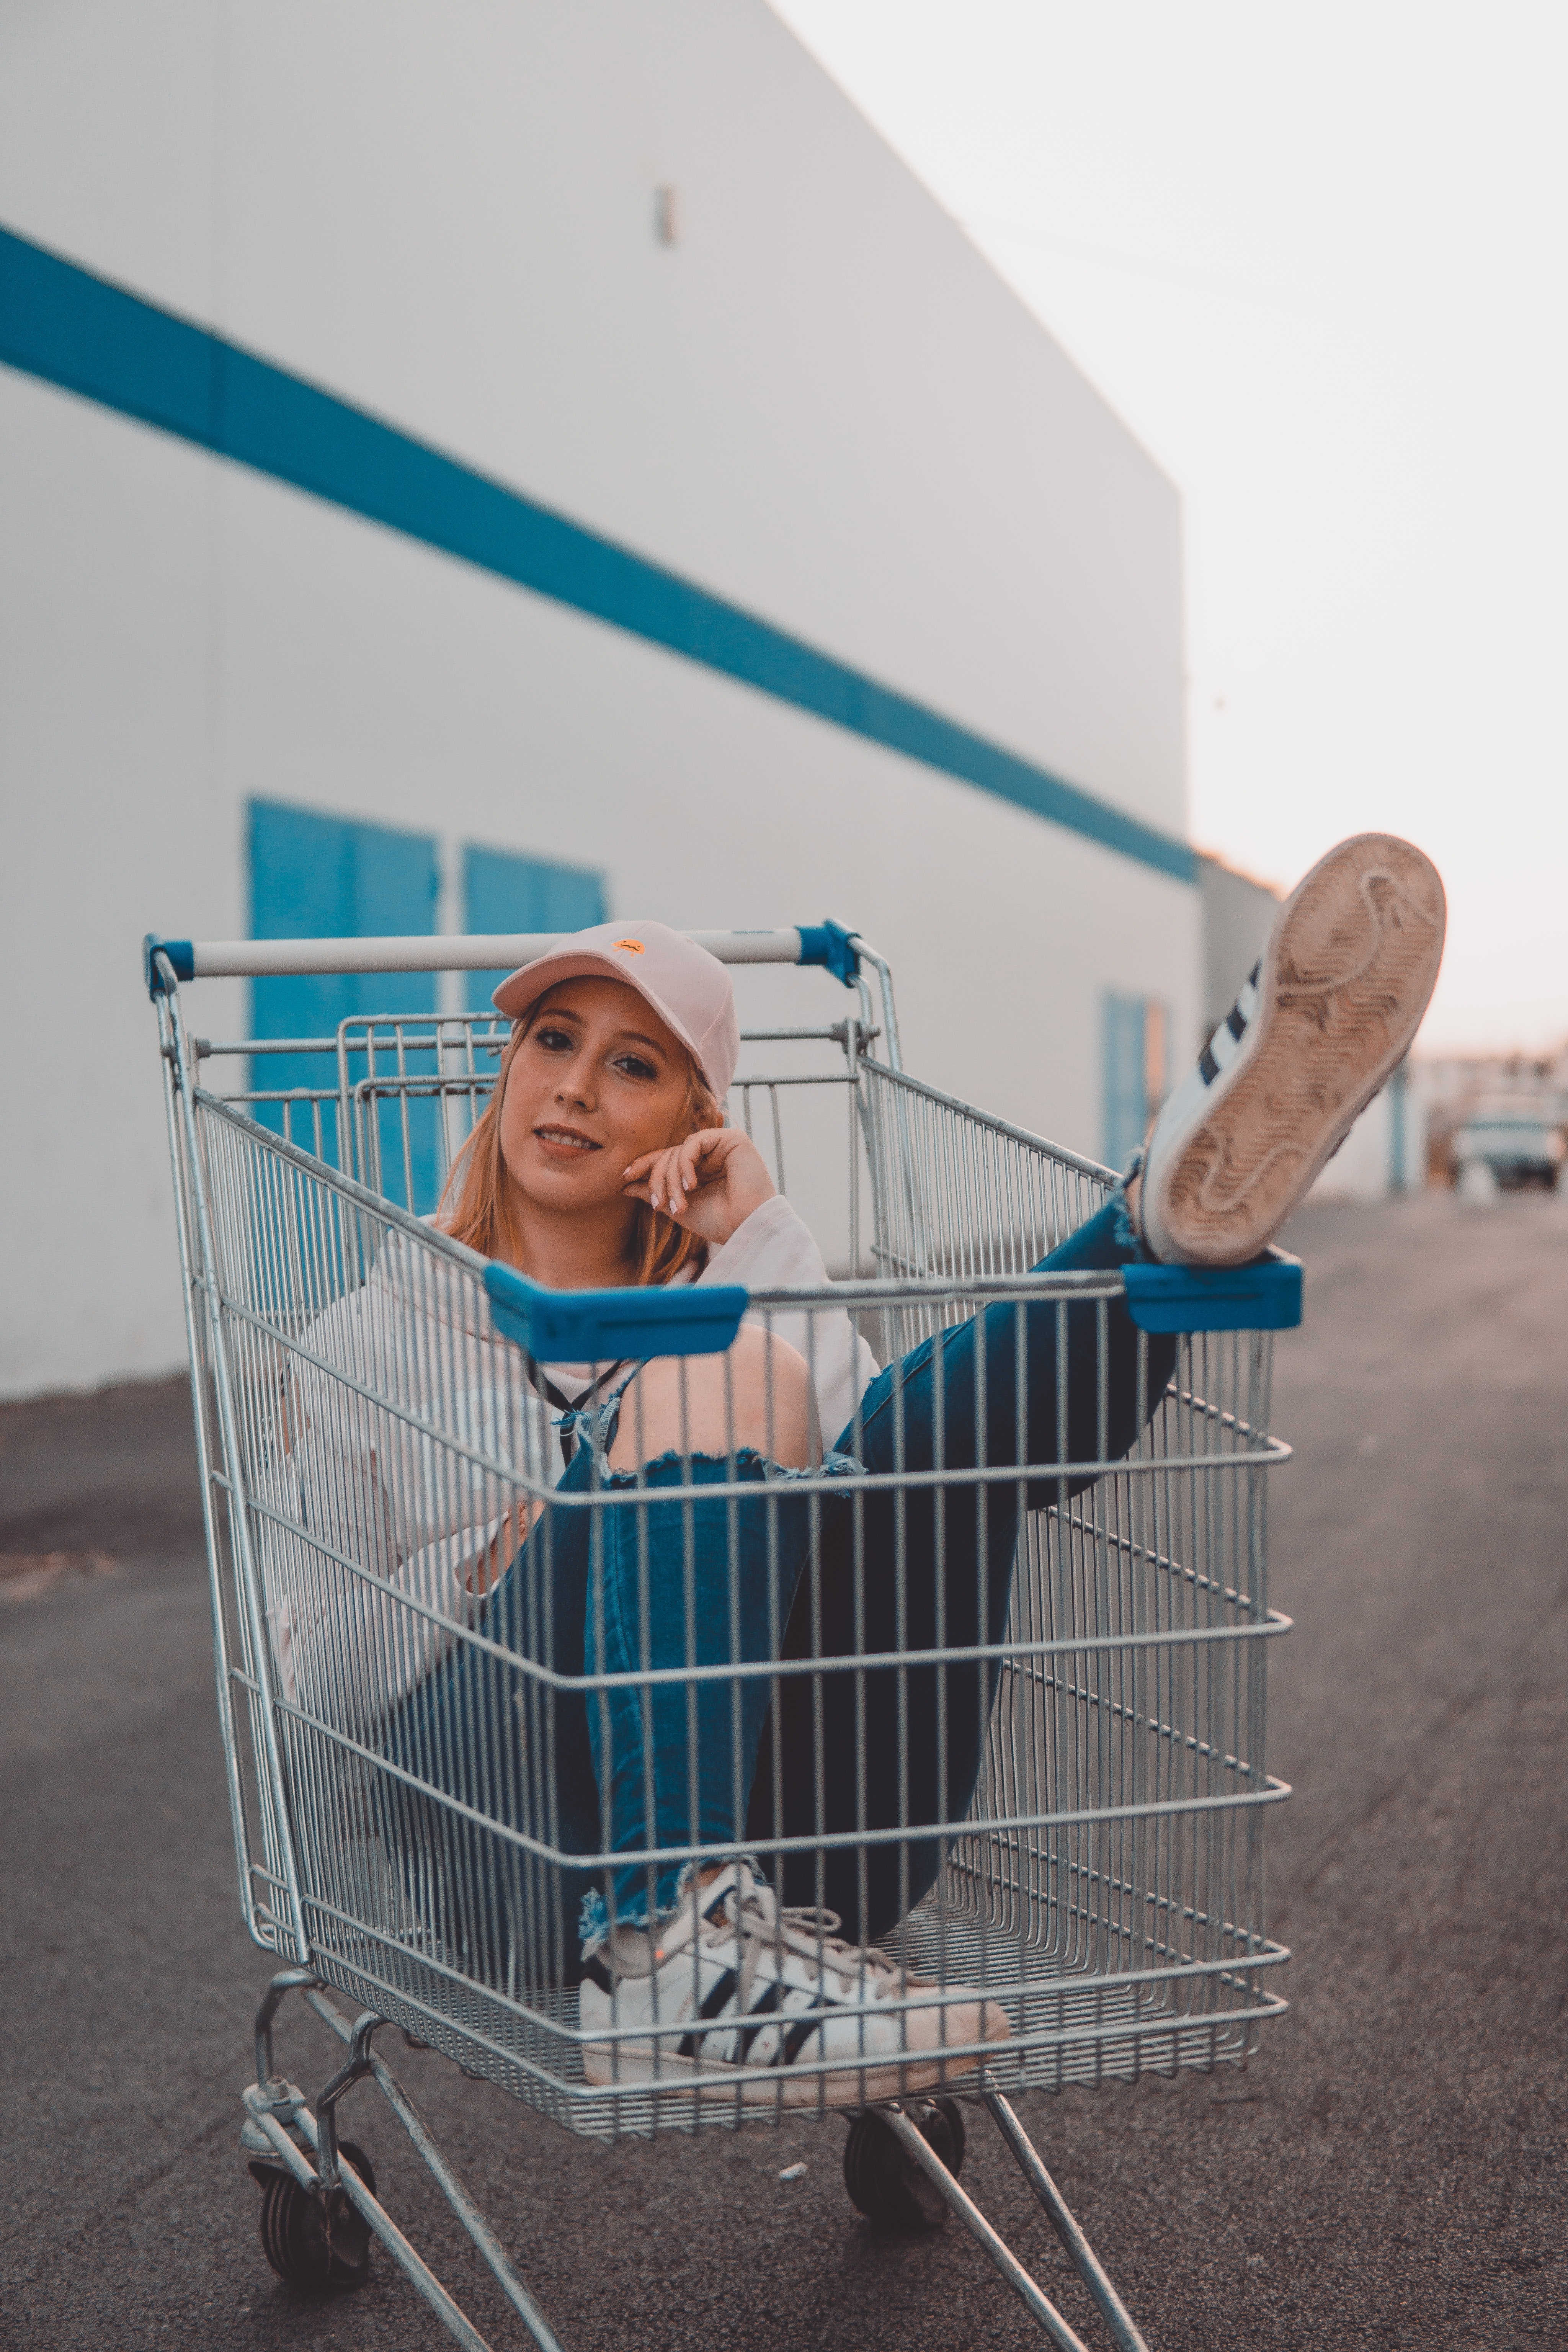
blue, shopping cart, product, vehicle, furniture, cart, net, chair, fun